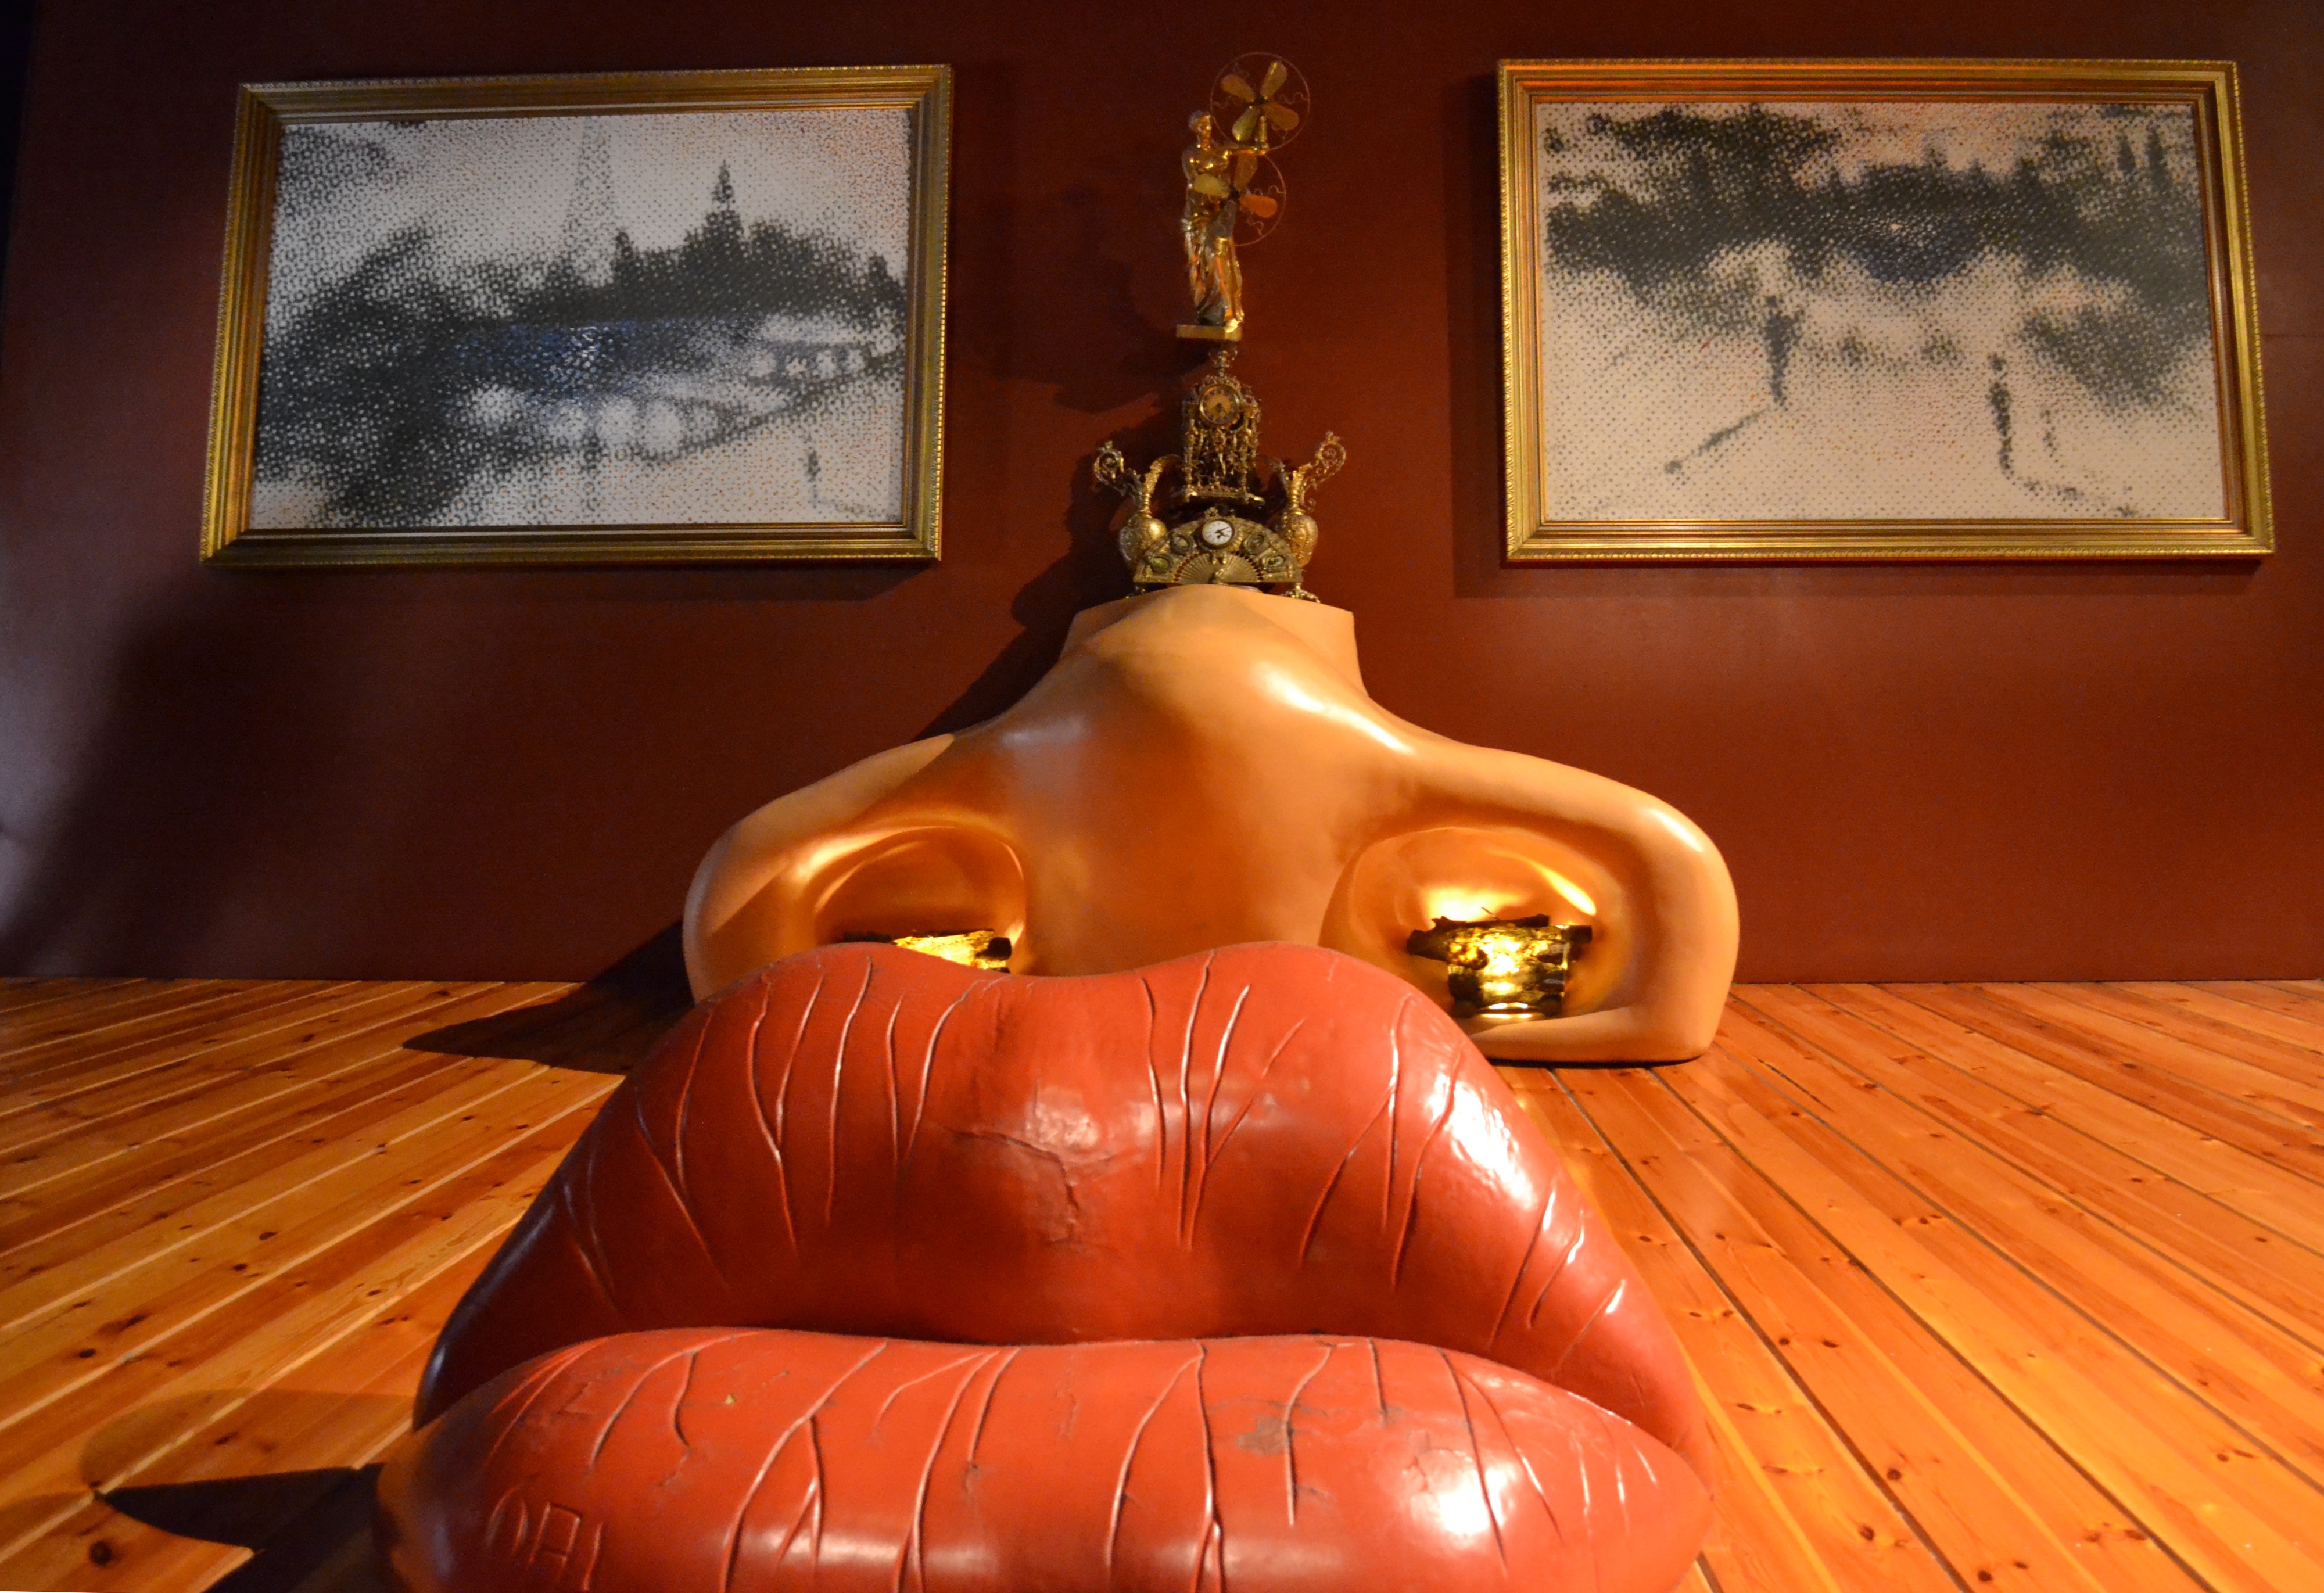
furniture, mouth, face, nose, spain, lips, figueras, salvador dali, dali museum